Tom Herbert

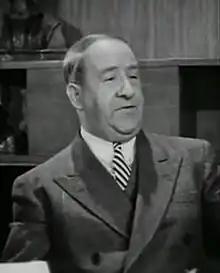
Herbert in "Too Many Women" (1942)

Tom Herbert (November 25, 1888 – April 3, 1946) was an American character actor of the 1930s and 1940s.